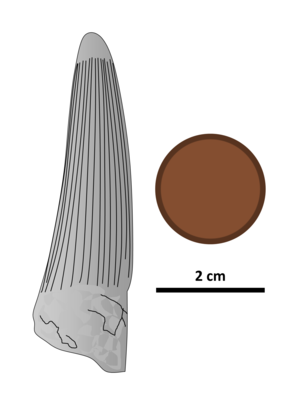
Siamosaurus est un genre éteint de dinosaures théropodes du Crétacé inférieur du Barrémien ou de l'Aptien, découvert en Thaïlande.